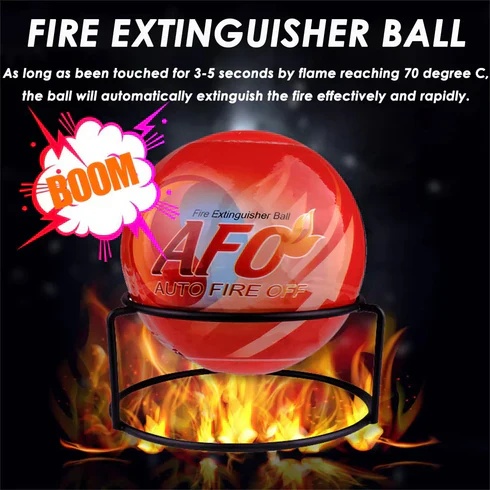
Fire Extinguisher Ball with Stand
Description Simply throw into the fire, fire place or installed in fire-prone position, in case of fire, fire extinguisher ball can be carried out automatic with fast response. You don't need to be close to fire scenes to extinguish the fire any more, made of totally material to the environment and safe for users. AFO fire extinguisher ball is versatile which can be used on different classes of fire because it contains ABC dry chemical powder in it, which works efficiently to knock out different classes of fire. It is light in weight so easy to throw. Fire safety shop aims to provide the best fire fighting equipment to the people. It is simple to operate, because it activates itself automatically. Specifications: Shape: Ball Type Instruction: Fixed position by automatic fire sensor and / or throw in fire area Ignition: Automatically explode within 3-5 seconds after of fire Content: Environmental dry powder Automatic reaction time: 3-5 Seconds Effective extinguish area: 500g : 1cubic meter Package Included: 1 x Fire Extinguisher Ball（Does not contain Wall Mounting Bracket）
Brand: The Rampage
Category: Home & Garden > Flood, Fire & Gas Safety > Fire Extinguishers